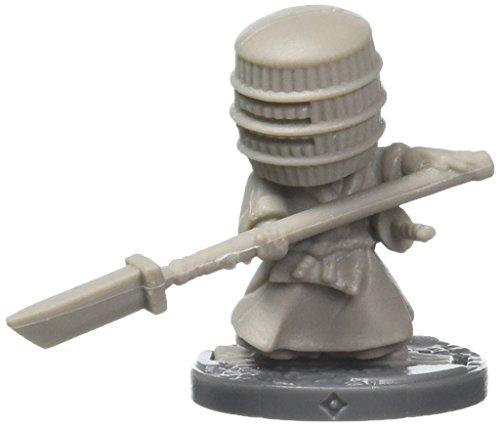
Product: Ninja All-Stars: Komuso
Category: Toys & Games | Games & Accessories | Board Games
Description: An expansion figure for Ninja All Stars.
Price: $4.24
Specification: ProductDimensions:6x2x4inches|ItemWeight:0.32ounces|ShippingWeight:0.32ounces(Viewshippingratesandpolicies)|ASIN:B01HF7CBV6|Itemmodelnumber:10818NJD|Manufacturerrecommendedage:14-15years